Ennum Eppozhum

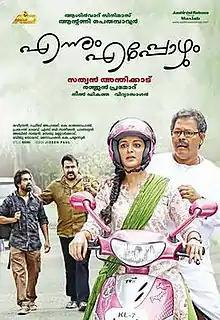
Theatrical release poster

Ennum Eppozhum is a 2015 Indian Malayalam-language comedy-drama film directed by Sathyan Anthikad and written by Ranjan Pramod based on a story by Raveendran. It was produced by Antony Perumbavoor under the production company Aashirvad Cinemas. It stars Mohanlal and Manju Warrier, alongside a supporting cast, including Innocent, Reenu Mathews, Jacob Gregory, Lena, and Renji Panicker. It also marked the reunion of Mohanlal and Manju Warrier after 17 years. "Ennum Eppozhum" was released across India on 27 March 2015 and met with mixed reviews from critics. The film was a commercial success though at the box office. The song "Malarvaka Kombathu" won Kerala State Film Award for Best Singer for P. Jayachandran.